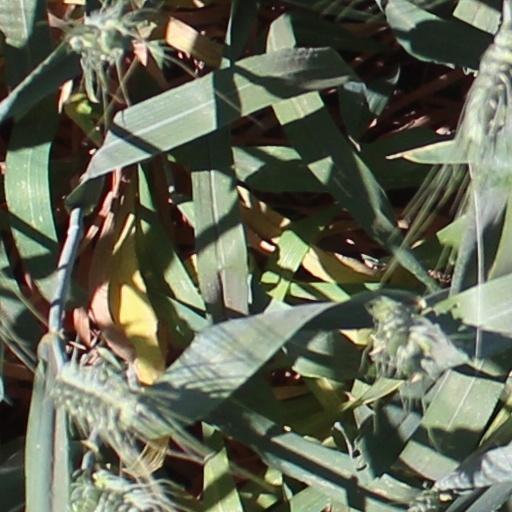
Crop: wheat